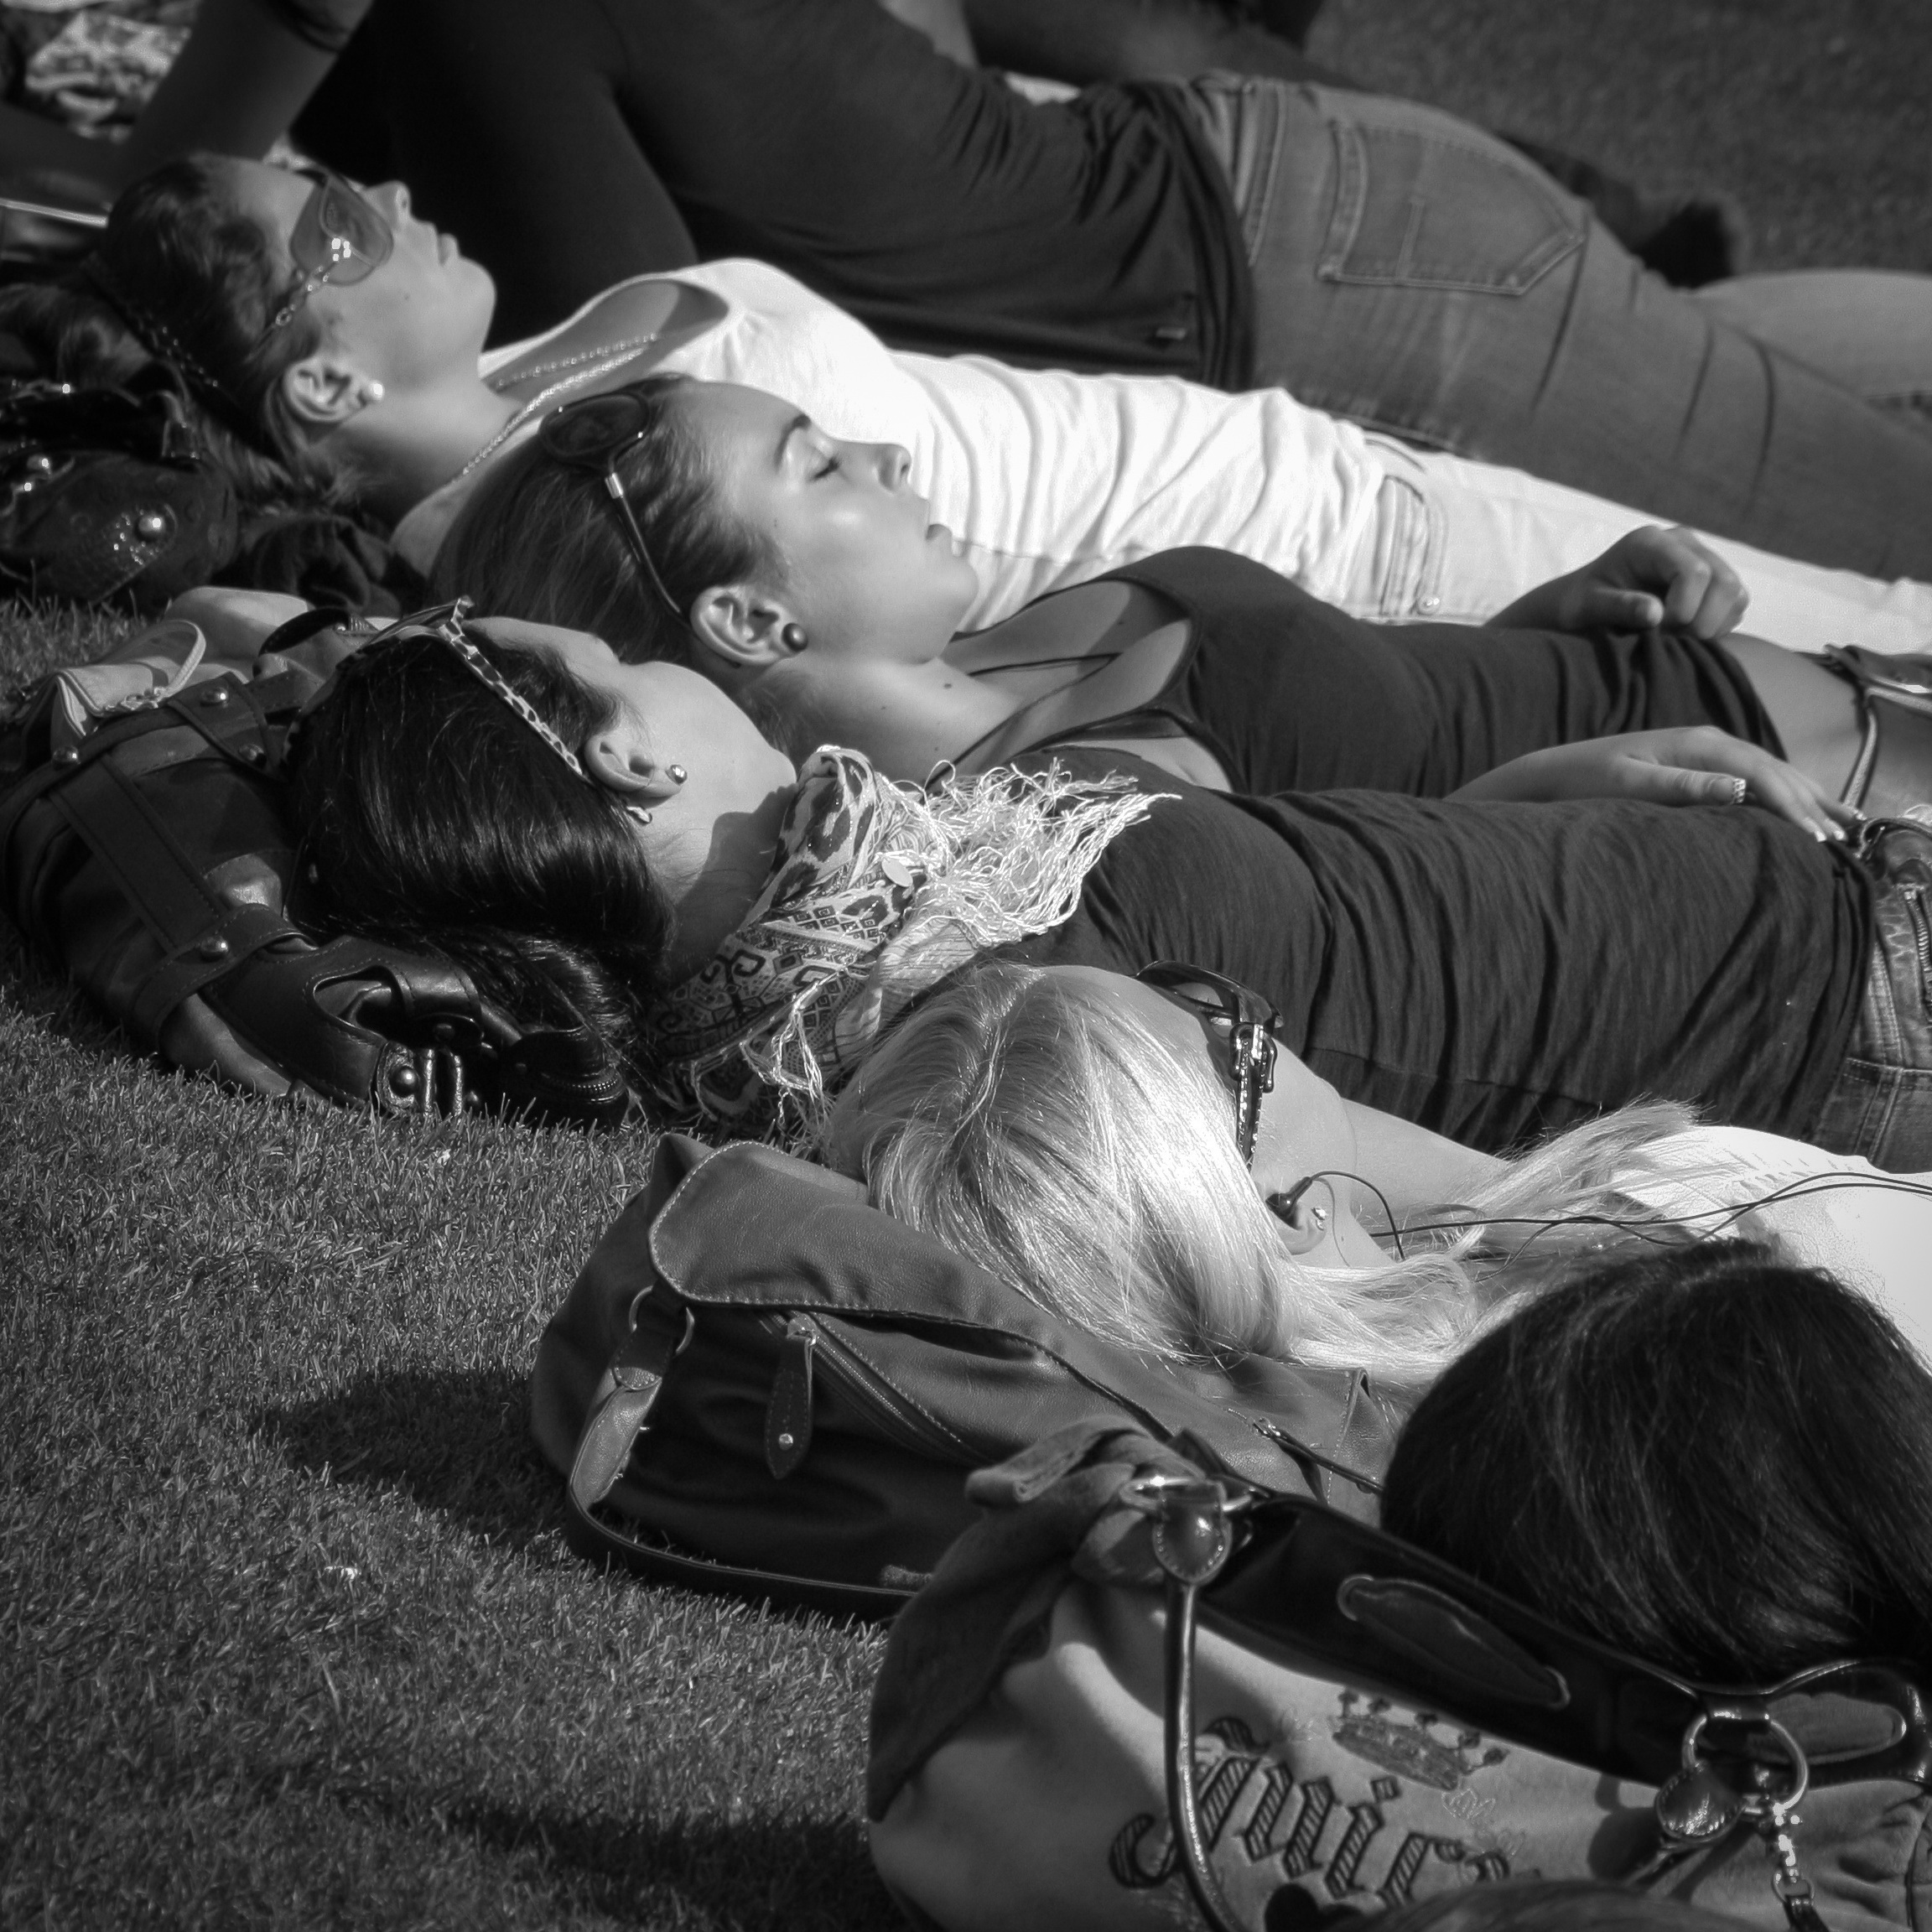
person, black and white, woman, white, photography, paris, sunbathing, sitting, park, child, black, monochrome, photograph, image, photo shoot, tuileries, monochrome photography, human positions